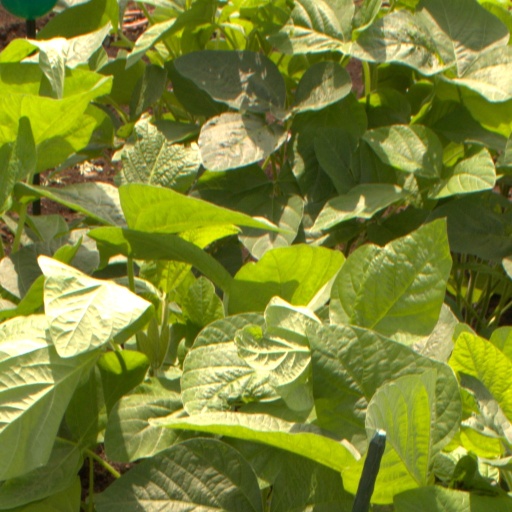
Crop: soybean